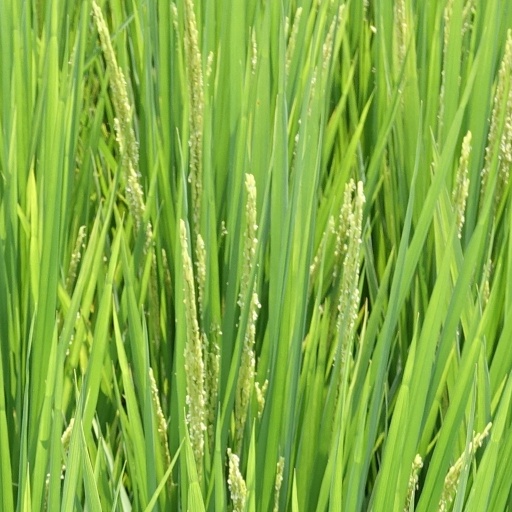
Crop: rice